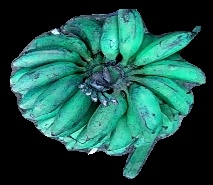
Variety: rasbale
Grade: grade3